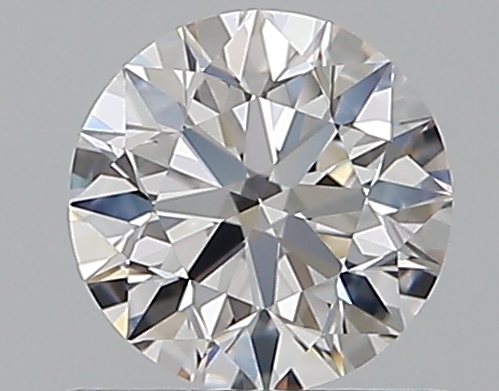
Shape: round
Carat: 0.57
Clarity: VVS2
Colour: D
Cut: EX
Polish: EX
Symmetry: EX
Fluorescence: N
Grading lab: GIA
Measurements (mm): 5.28 x 5.3 x 3.31